Scouting in West Midlands

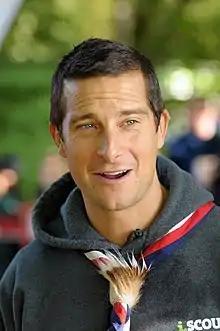
Bear Grylls, Chief Scout on a visit to Scouts in Coventry in 2012.

Scout groups have a long history in the city with the 24th Birmingham/1st Sparkhill, 1st Bishops Latimer (107th Birmingham Central) and 84th Birmingham (Somerset Road Methodist Wesleyan) are listed as some of the founding troops of 1908.